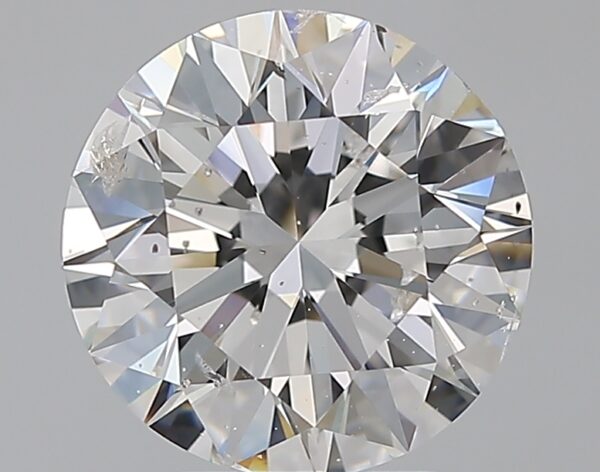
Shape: round
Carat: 3
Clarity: SI2
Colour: E
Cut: EX
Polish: EX
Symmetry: EX
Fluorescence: N
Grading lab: GIA
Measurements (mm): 9.15 x 9.21 x 5.75